Jones Beach State Park

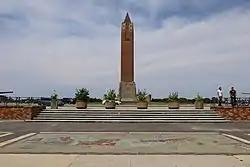
Jones Beach Water Tower in 2021

Jones Beach State Park (colloquially "Jones Beach") is a state park in the U.S. state of New York. It is located in southern Nassau County on Jones Beach Island, a barrier island linked to Long Island by the Meadowbrook State Parkway, Wantagh State Parkway, and Ocean Parkway. The park was created during Robert Moses' administration as President of the Long Island State Park Commission as part of the development of parkways on Long Island.